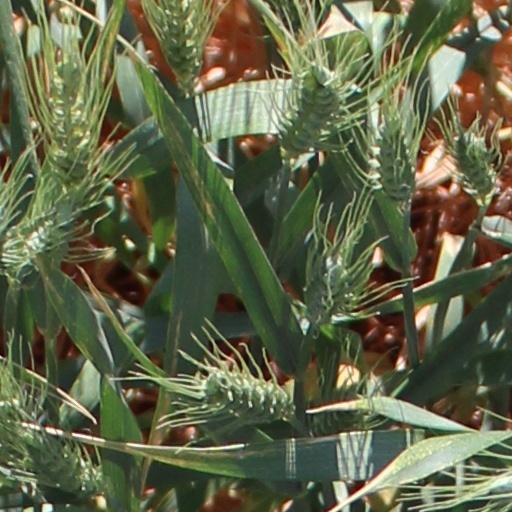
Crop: wheat